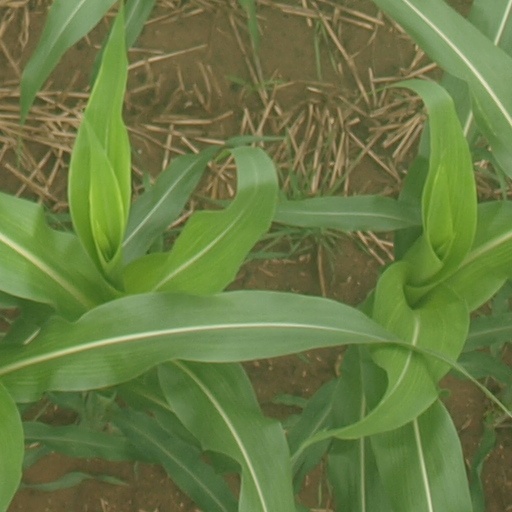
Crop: maize; corn